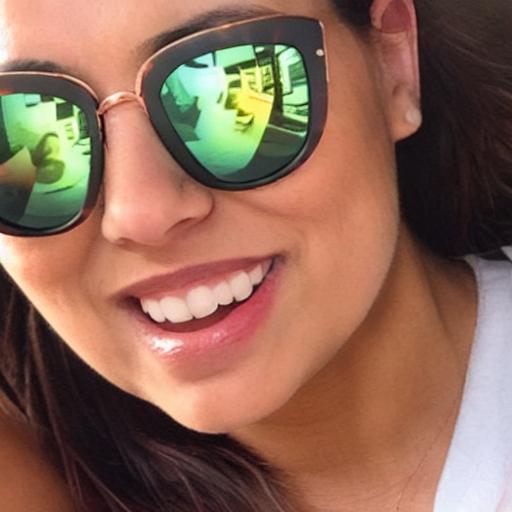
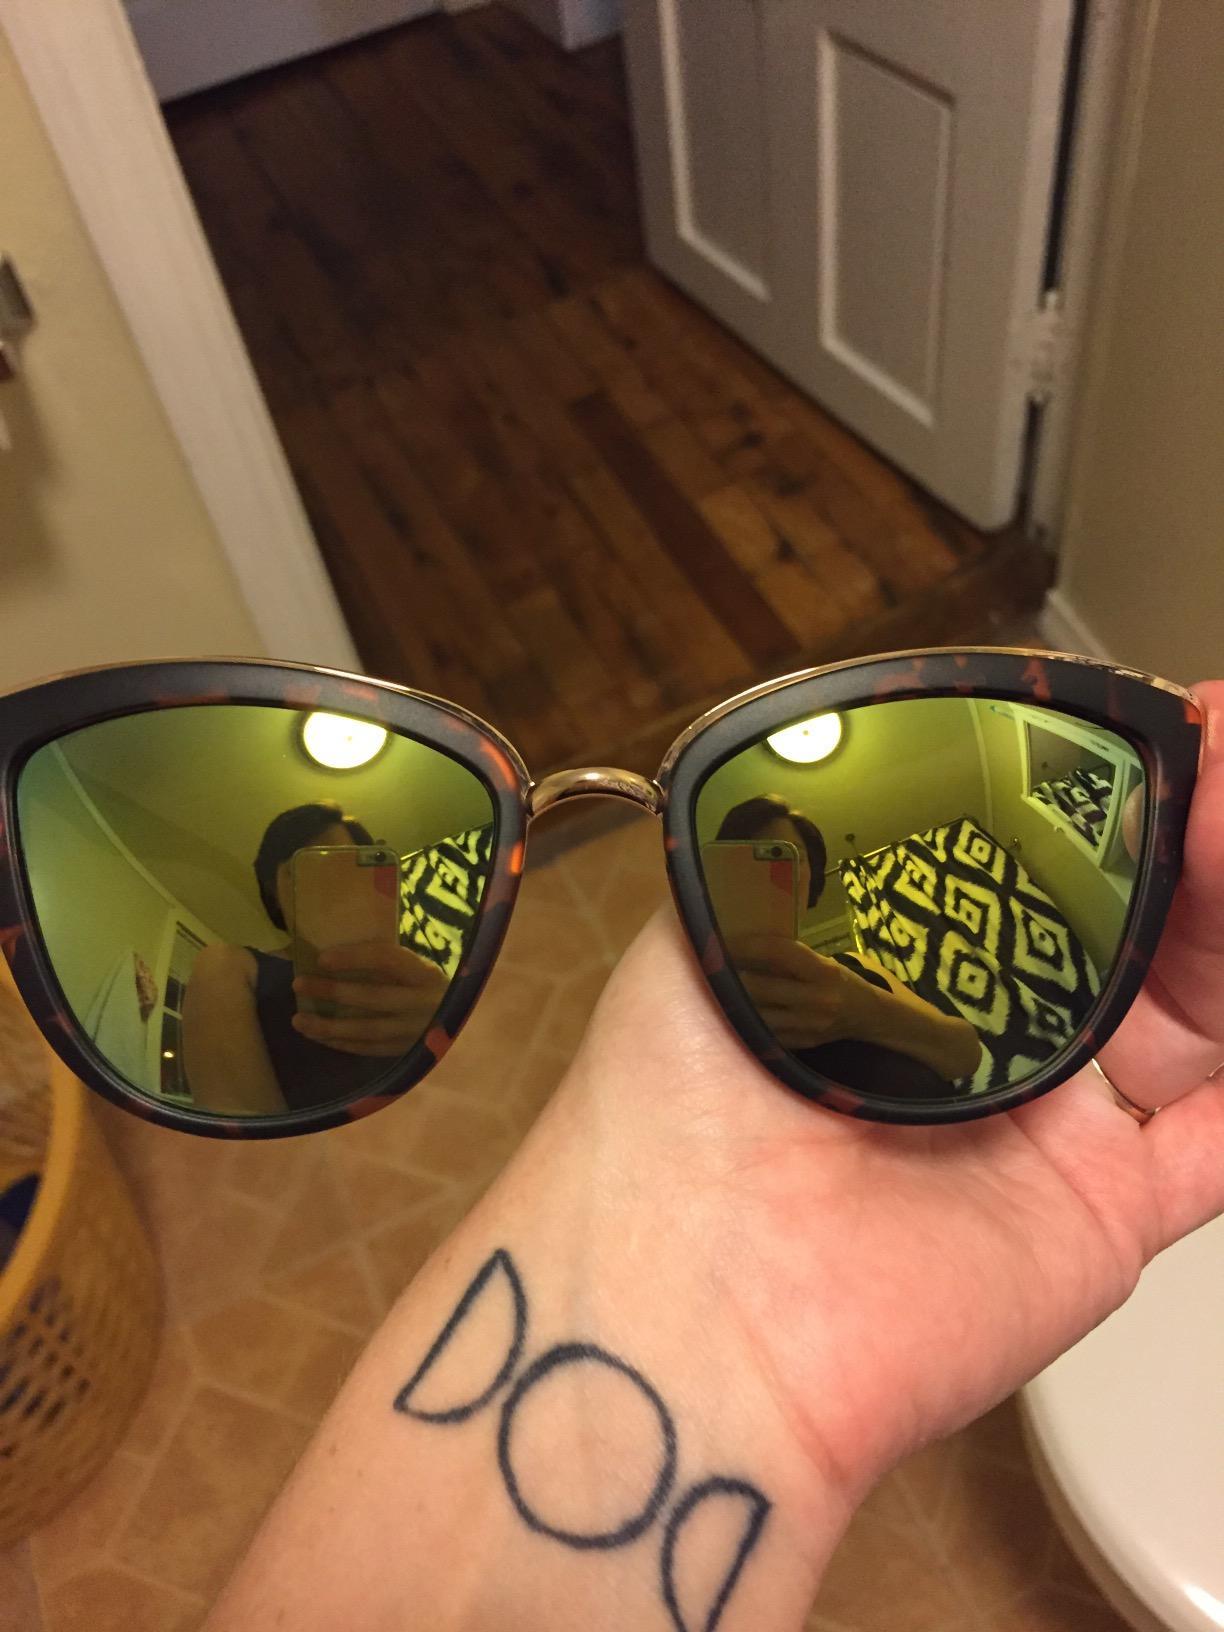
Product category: accessories_sunglasses
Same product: no